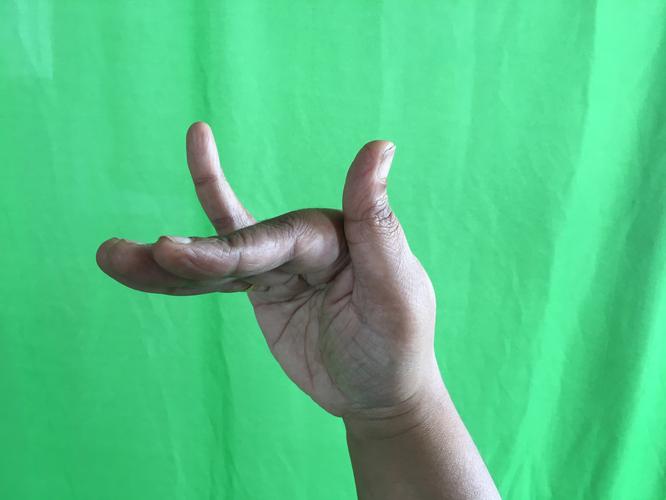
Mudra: Mrigasirsha
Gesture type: single_hand